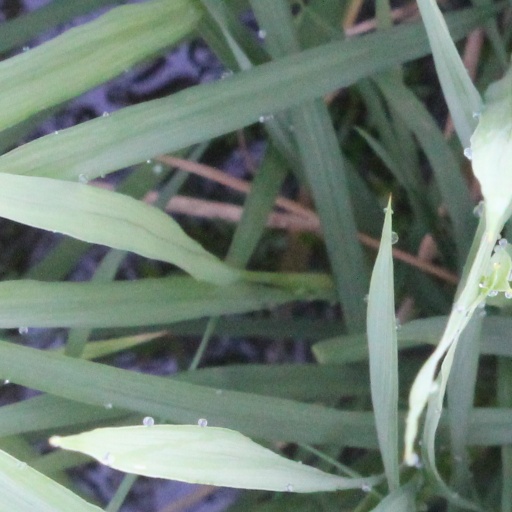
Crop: rice